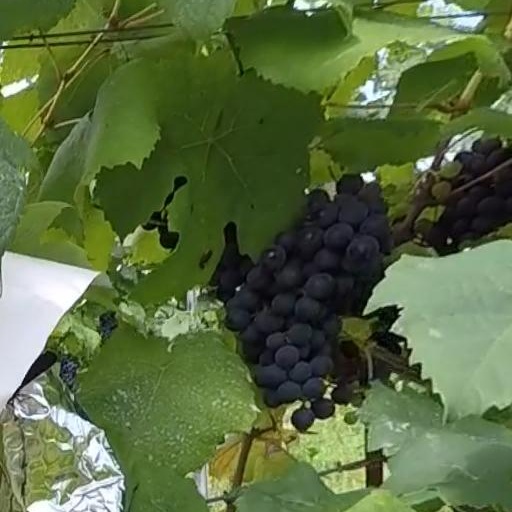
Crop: grape